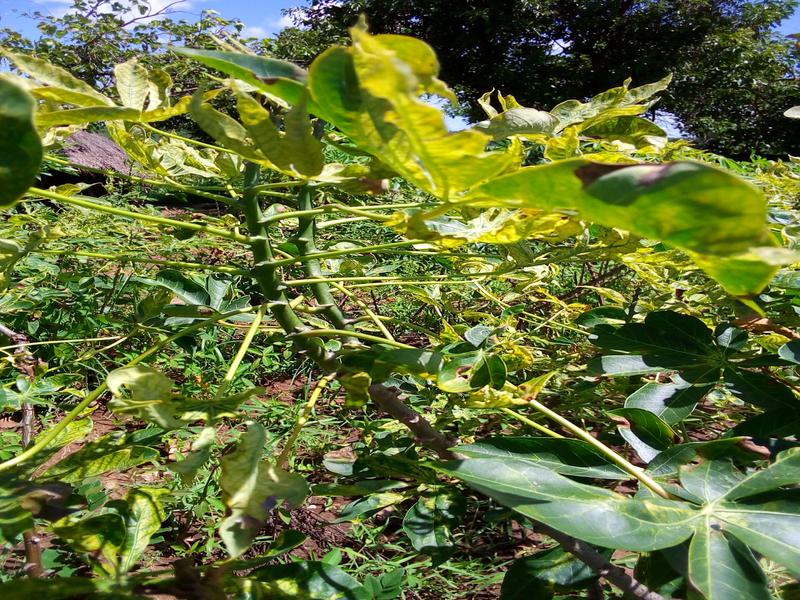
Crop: cassava
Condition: mosaic_disease